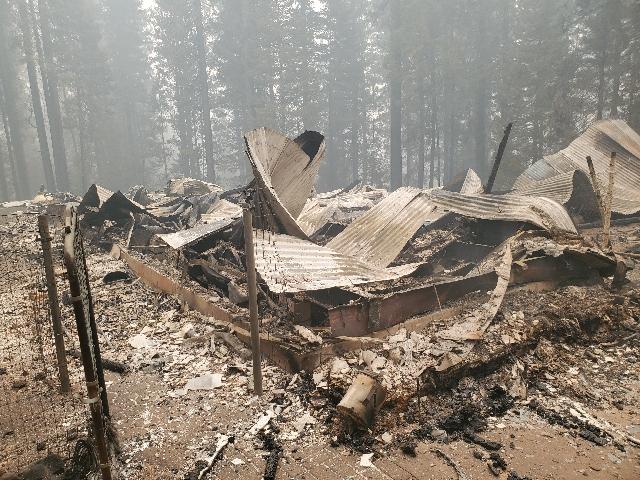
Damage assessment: destroyed